The Last Fiction

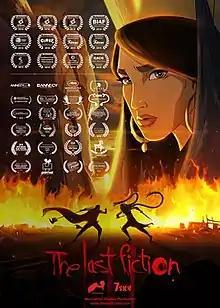
film poster

The Last Fiction is an independent animated film adaptation of the story of "Zahhak", a page from the historical identity of Iranians and one of the central tales of "Shahnameh" by Ferdowsi. Ashkan Rahgozar is the director of "The Last Fiction". The main idea of the recounting of this tale is to lend a different perspective to the legends and heroes of ancient Iranians. Production started in 2010, and since then over 100 animators have worked on the film.